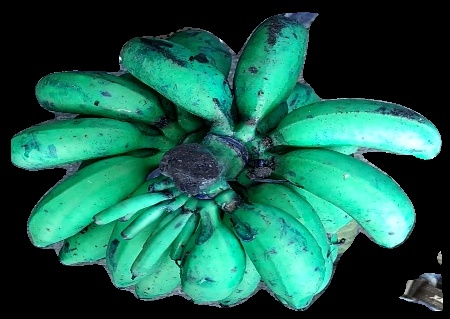
Variety: rasbale
Grade: grade3